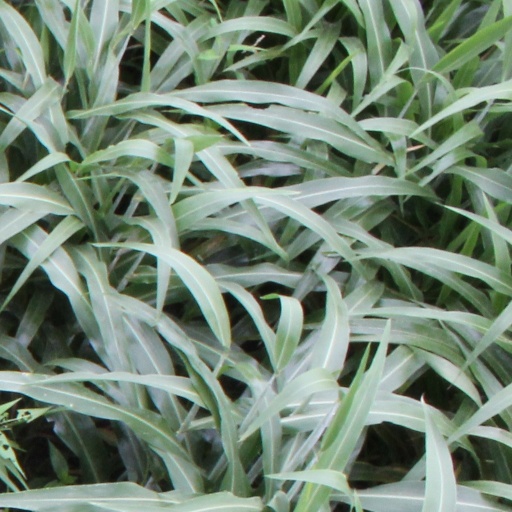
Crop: sorghum